Dongguan railway station (Guangdong)

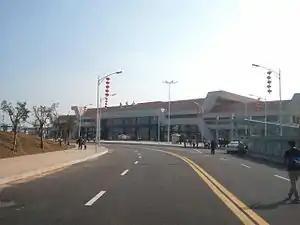

Dongguan railway station, also known as New Shilong railway station is a railway station on the Guangzhou–Shenzhen Railway, located between Chashan and Shilong, Dongguan, Guangdong in China. The station is designed by He Jingtang, a prominent Chinese architect and professor at the South China University of Technology's school of architecture. It started to operate on January 8, 2014, which replaced Shilong railway station for the passenger train services.